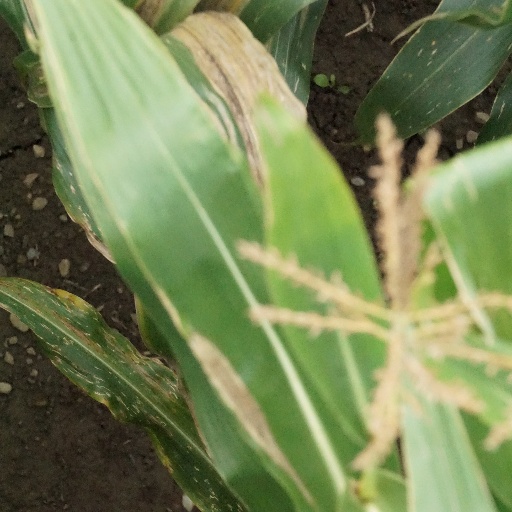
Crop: maize; corn